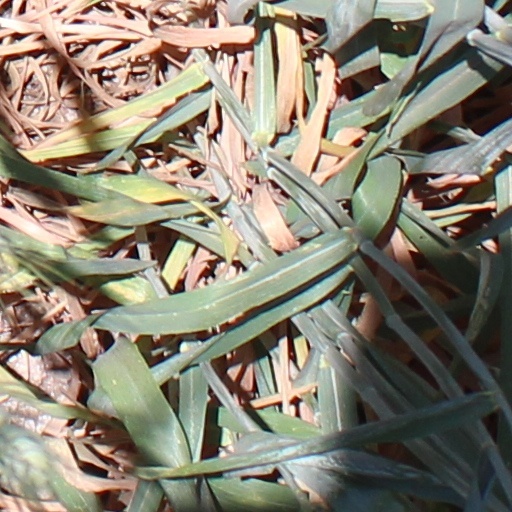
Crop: wheat